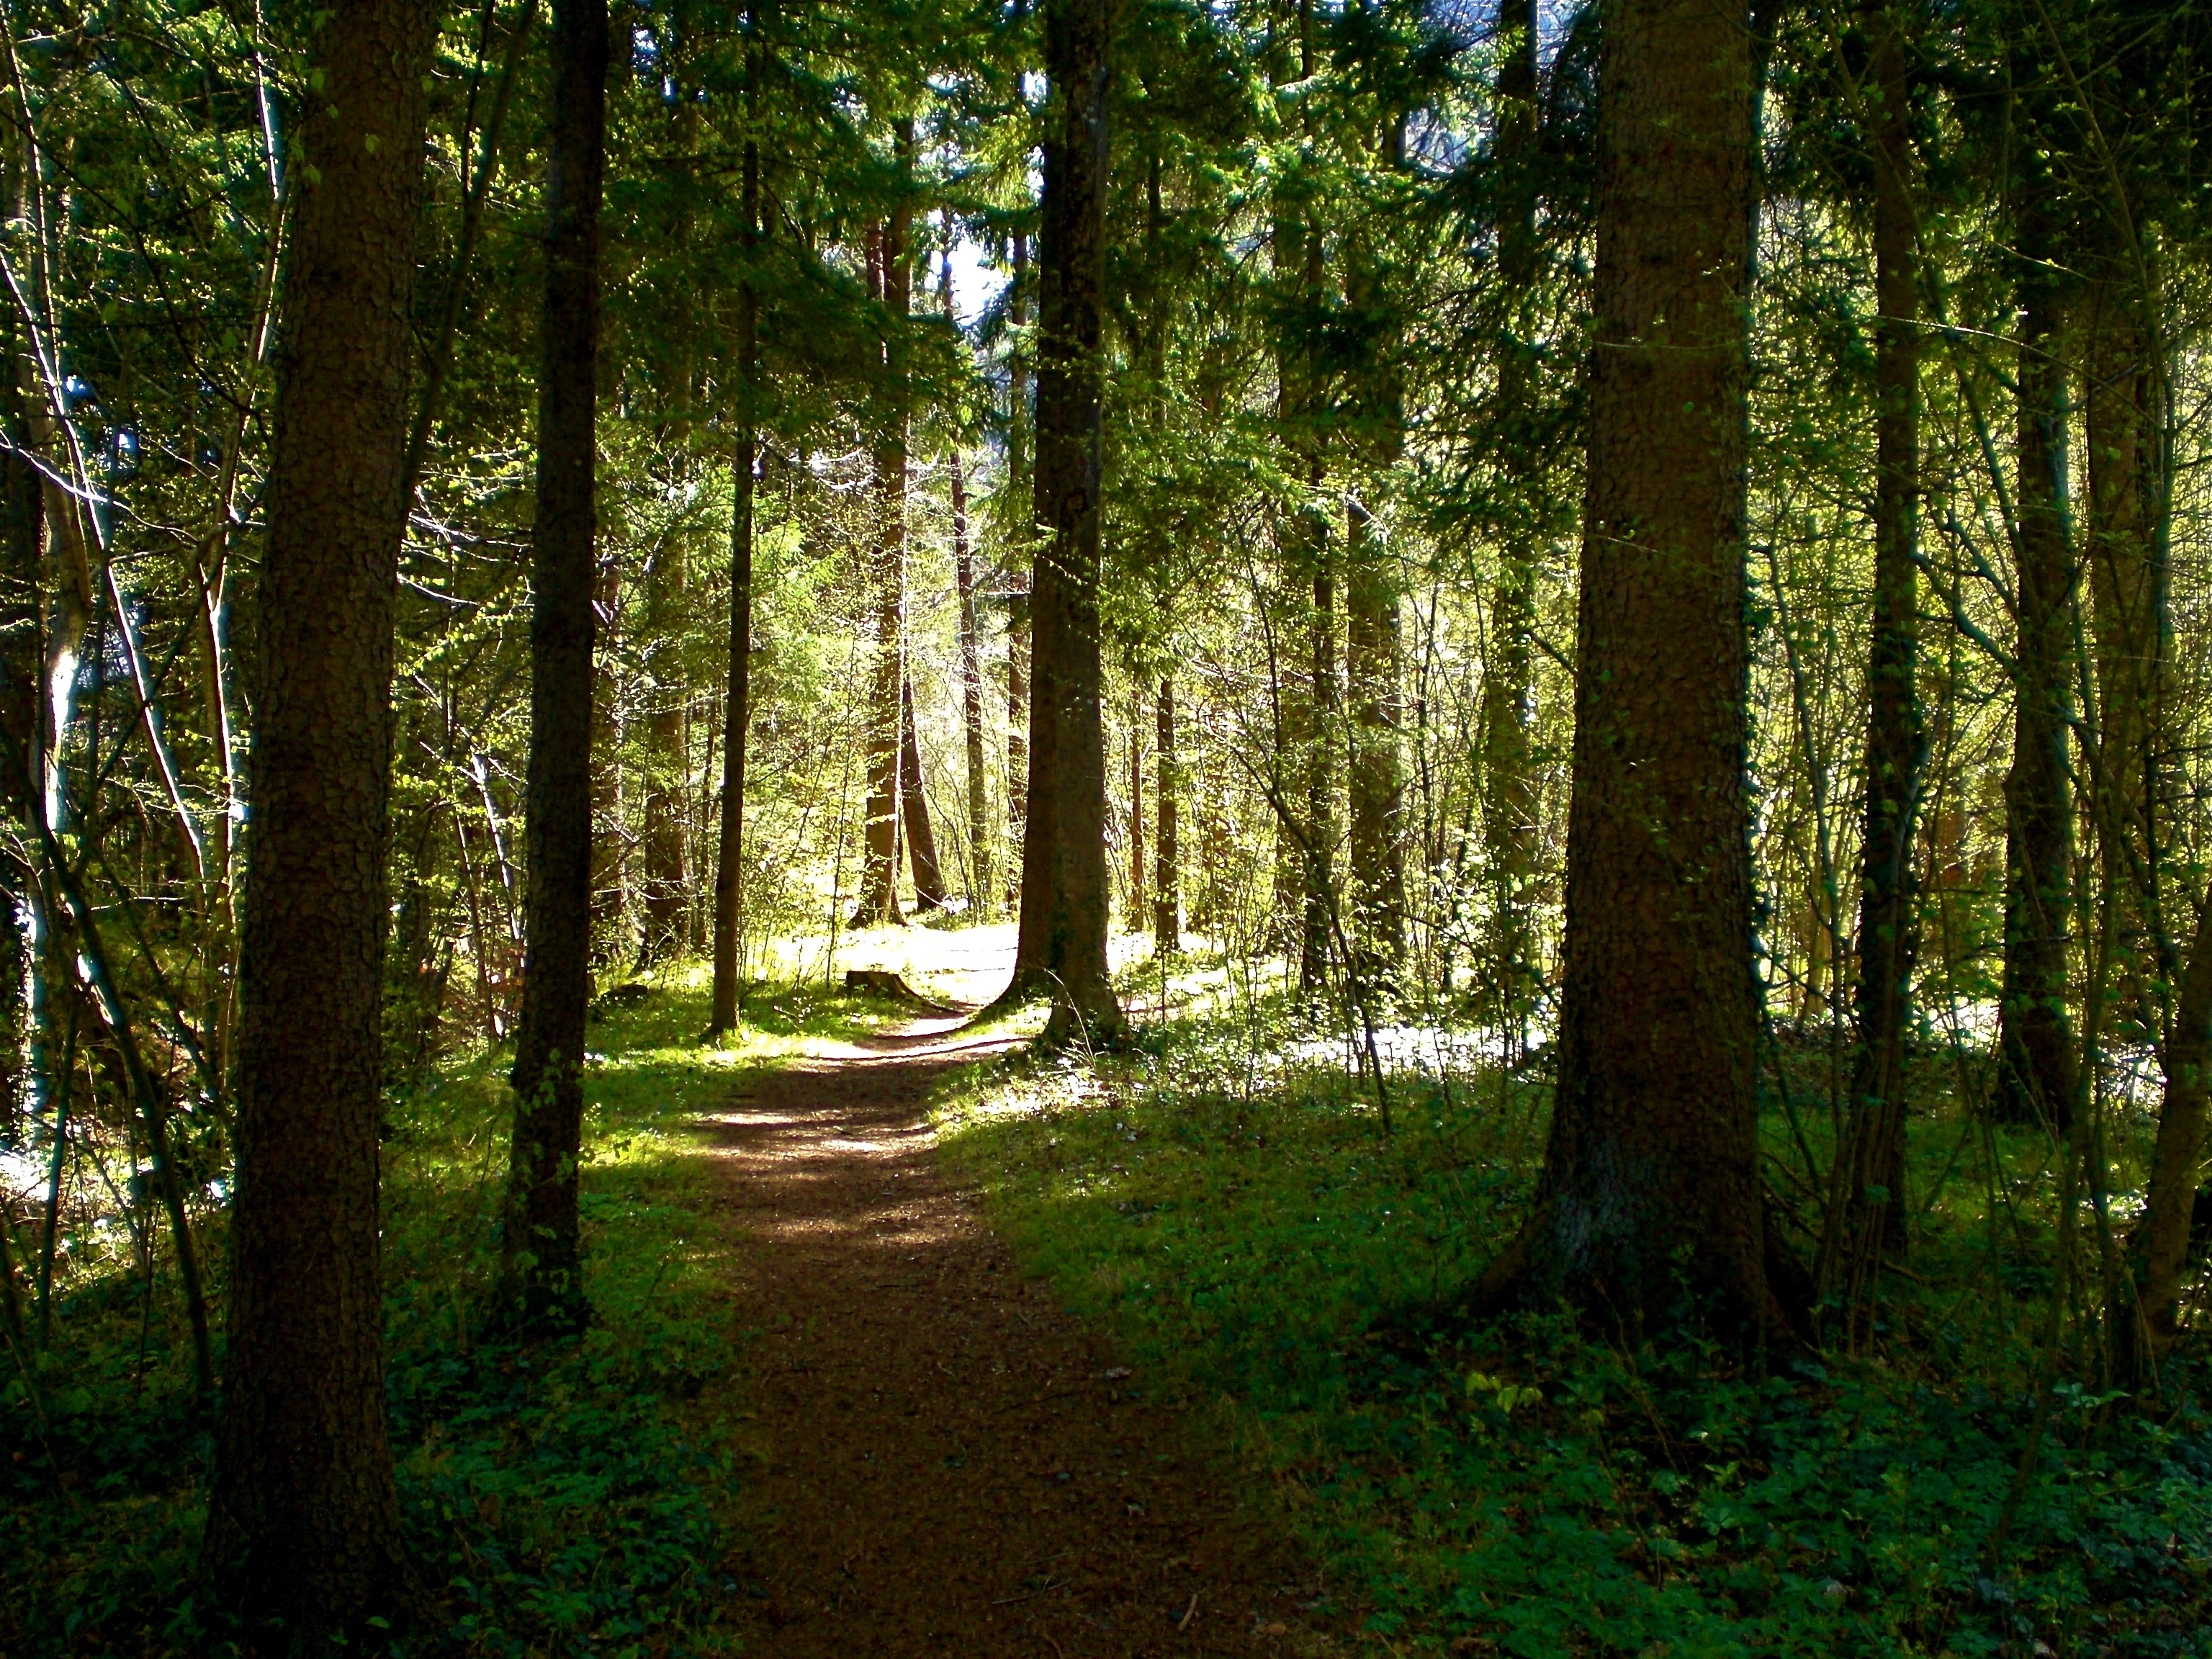
tree, nature, forest, wilderness, plant, trail, meadow, sunlight, leaf, spring, green, autumn, trees, deciduous, grove, woodland, habitat, mood, ecosystem, glade, biome, old growth forest, natural environment, geographical feature, woody plant, temperate broadleaf and mixed forest, temperate coniferous forest